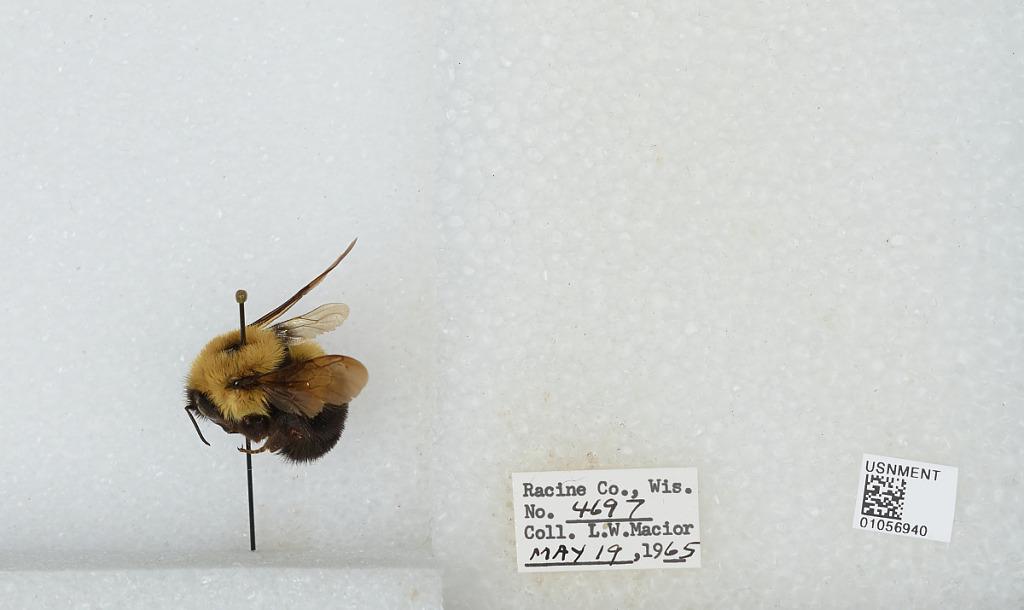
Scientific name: Bombus (Pyrobombus) bimaculatus Cresson
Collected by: L. Macior
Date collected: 1965-5-19
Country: United States
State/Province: Wisconsin
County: Racine
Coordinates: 42.78, -87.76